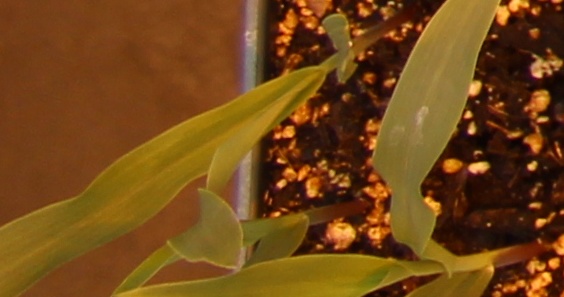
Label: Corn